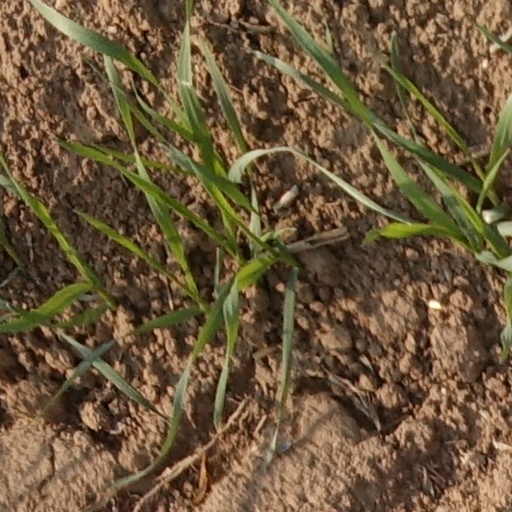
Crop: wheat